Webster, North Carolina

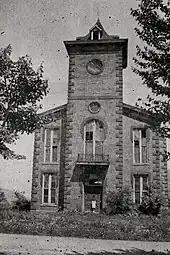
The old Webster Courthouse, built in 1888, abandoned in 1914, and demolished in 1935

Webster was founded in 1851 in order to serve as the county seat of Jackson County. A massive fire and the railroad's failure to come to the town caused the larger and more powerful railroading center of Sylva to take over the position of county seat. Webster once had a courthouse and many shops, but few of the buildings that hint at its vibrant past as a thriving county seat survive.